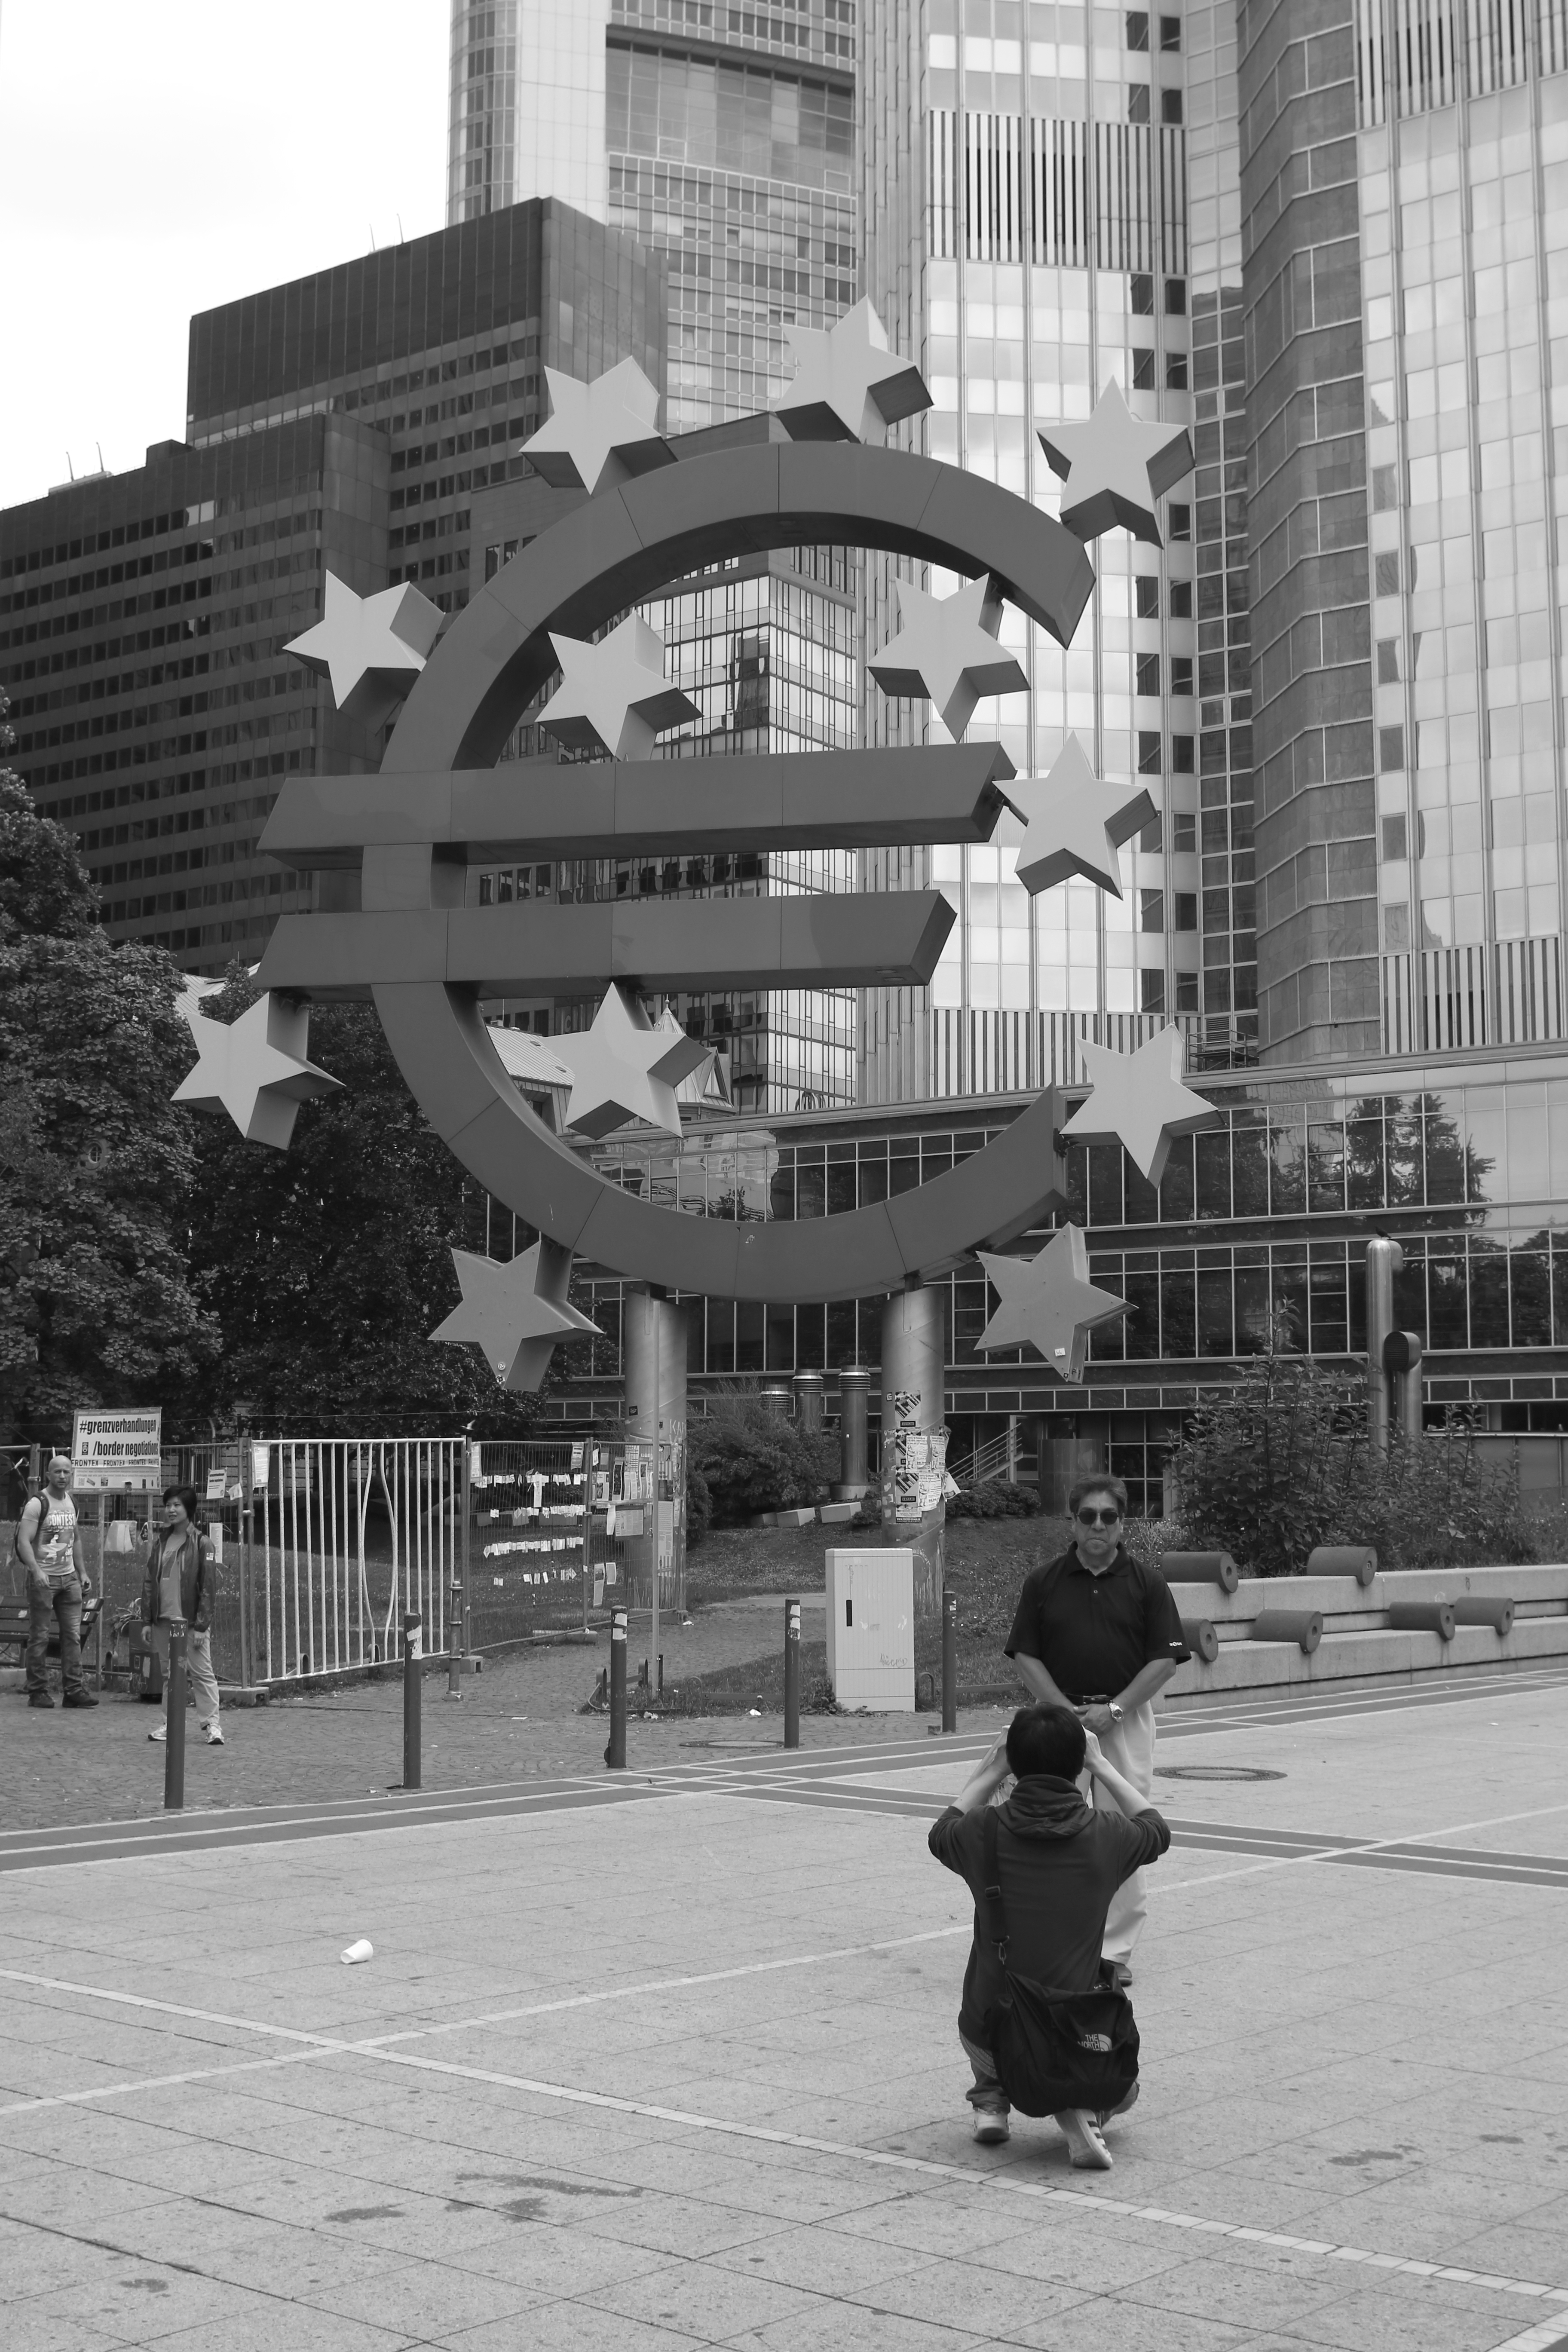
pedestrian, snow, black and white, architecture, people, road, street, photography, city, photo, downtown, tourist, monochrome, bw, blackandwhite, blackwhite, tourists, euro, germany, alemania, allemagne, foto, fotografie, sw, schwarzweiss, town square, schwarzweis, photographing, streetscene, shape, frankfurtmain, frankfurtammain, frankfurtam, frankfurtamain, germania, hesse, hassia, hessen, leute, strassenszene, frankfurt, schwarzweissfotografie, publicplace, ffentlicherplatz, schwarzweisfotografie, ezb, europeancentralbank, fotografieren, takingapicture, takeapicture, touristen, euromonument, urban area, monochrome photography